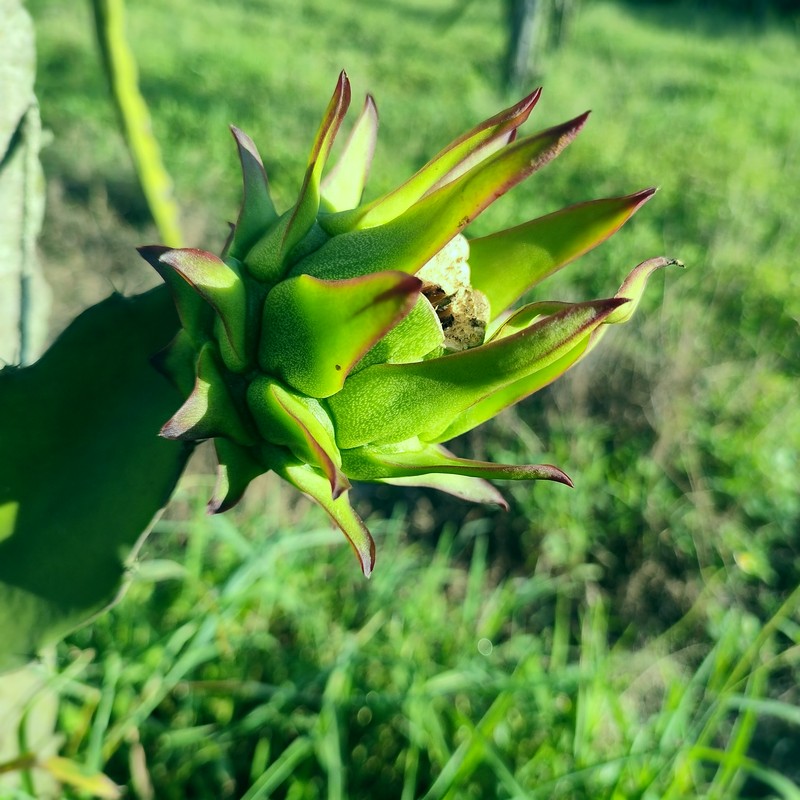
Label: Immature Dragon Fruit